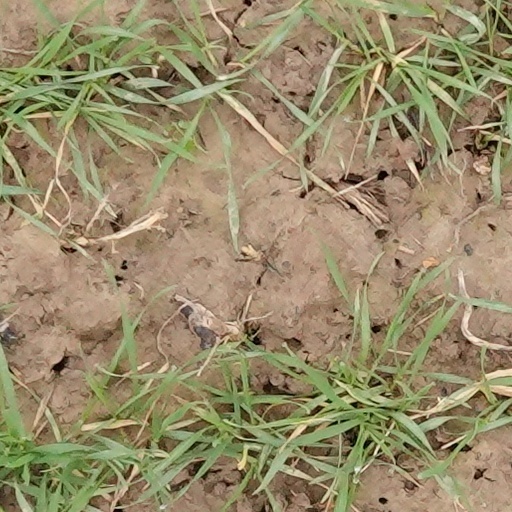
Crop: wheat